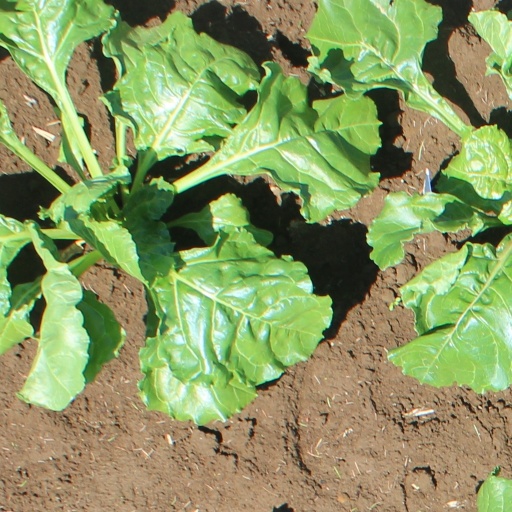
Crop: sugar beet